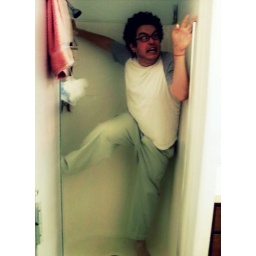
trapped in a glass box of emtion edited